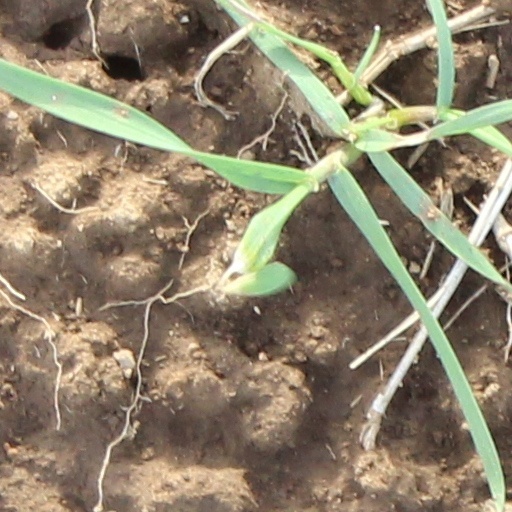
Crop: wheat